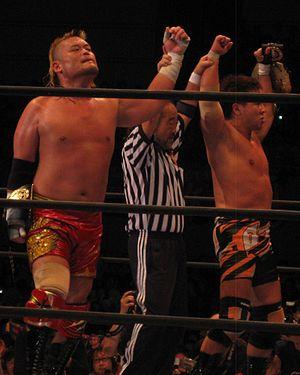
Tencozy est une équipe japonaise de catch composée de Hiroyoshi Tenzan et Satoshi Kojima. Le duo travaille pour la New Japan Pro Wrestling.
Hiroyoshi Yamamoto plus connu sous le nom d'Hiroyoshi Tenzan est un catcheur japonais travaillant actuellement à la New Japan Pro Wrestling.